John Mark Verdier House

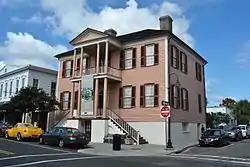
John Mark Verdier House

John Mark Verdier House, also known as Lafayette Building, is a building in Beaufort, South Carolina. It was built by John Mark Verdier, a French Huguenot, in 1804. The house typified Beaufort's gracious antebellum architectural style. It was a focal point of the town, a visible statement reflecting Verdier's significant wealth from trading indigo and growing sea island cotton.